Battle of Ginchy

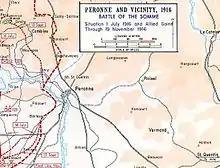

The many British "nibbling" attacks after 14 July had been costly to contain, as German defences had been under frequent artillery bombardment, which had turned German positions into crater-fields, buried the entrances of dug-outs, vaporised barbed-wire and demolished trenches. Allied air superiority and artillery dominated the battlefield and kept the German defenders under constant strain and caused many casualties, the most notable being Falkenhayn who was sacked on 28 August and replaced by Hindenburg and Ludendorff, who scrapped Falkenhayn's policy of rigid defence and automatic counter-attacks.